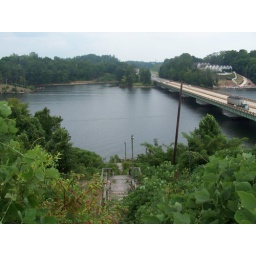
Just a pretty lake by the highway. I found an oil leak under my bike near here. Boo.